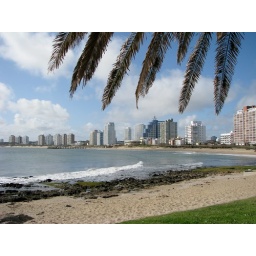
A beach by the river